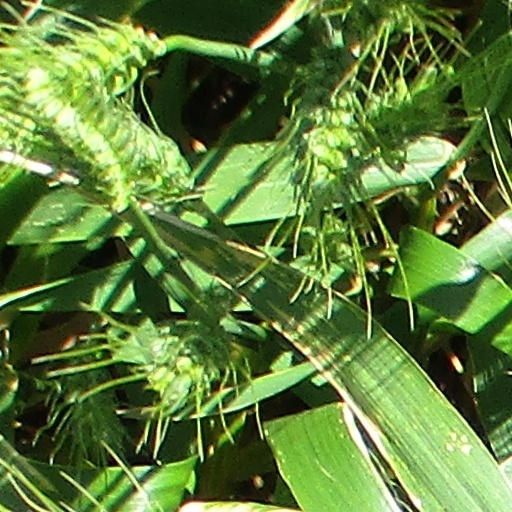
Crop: wheat